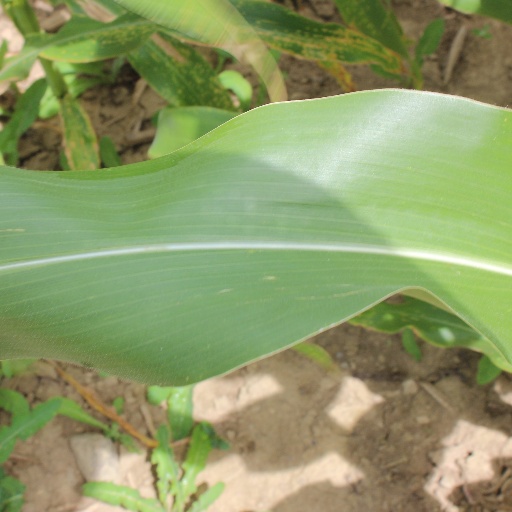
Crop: maize; corn